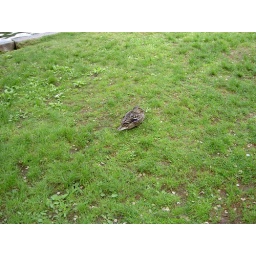
This female was tucked up on the shore. Her mate was in the water watching me very carefully.